Alabastine Mine

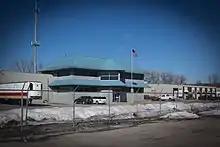
Alabastine Mine office

The Alabastine Mine is an underground gypsum mine in Wyoming, Michigan, originally dug by hand in 1907. The mine once included an underground stable for the mules used to haul the gypsum.